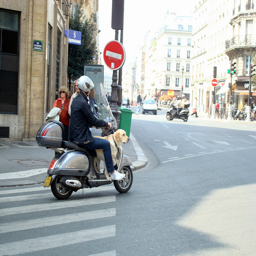
Guy on a scooter driving down the road with a dog between his legs.
A man takes his dog for a ride on a scooter.
a person riding a scooter on a city street
There is a dog riding the moped without a helmet.
A man with his dog on a scooter on the street.